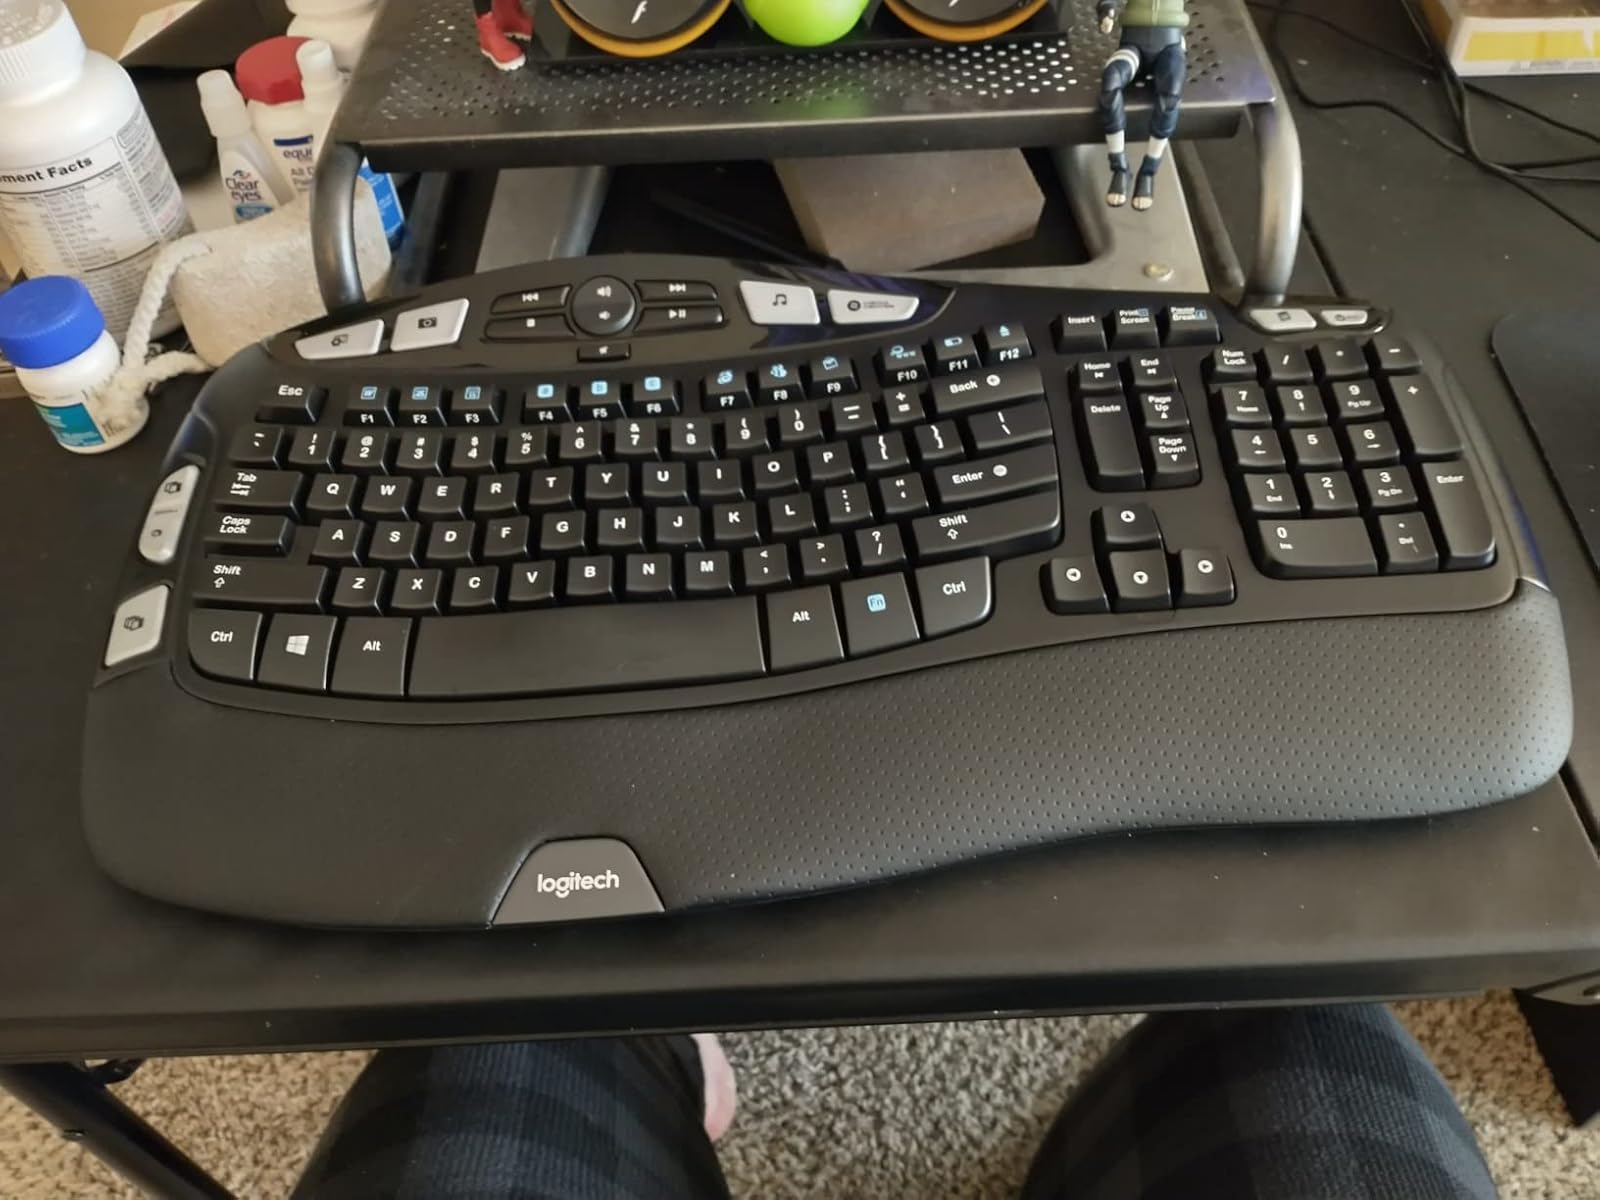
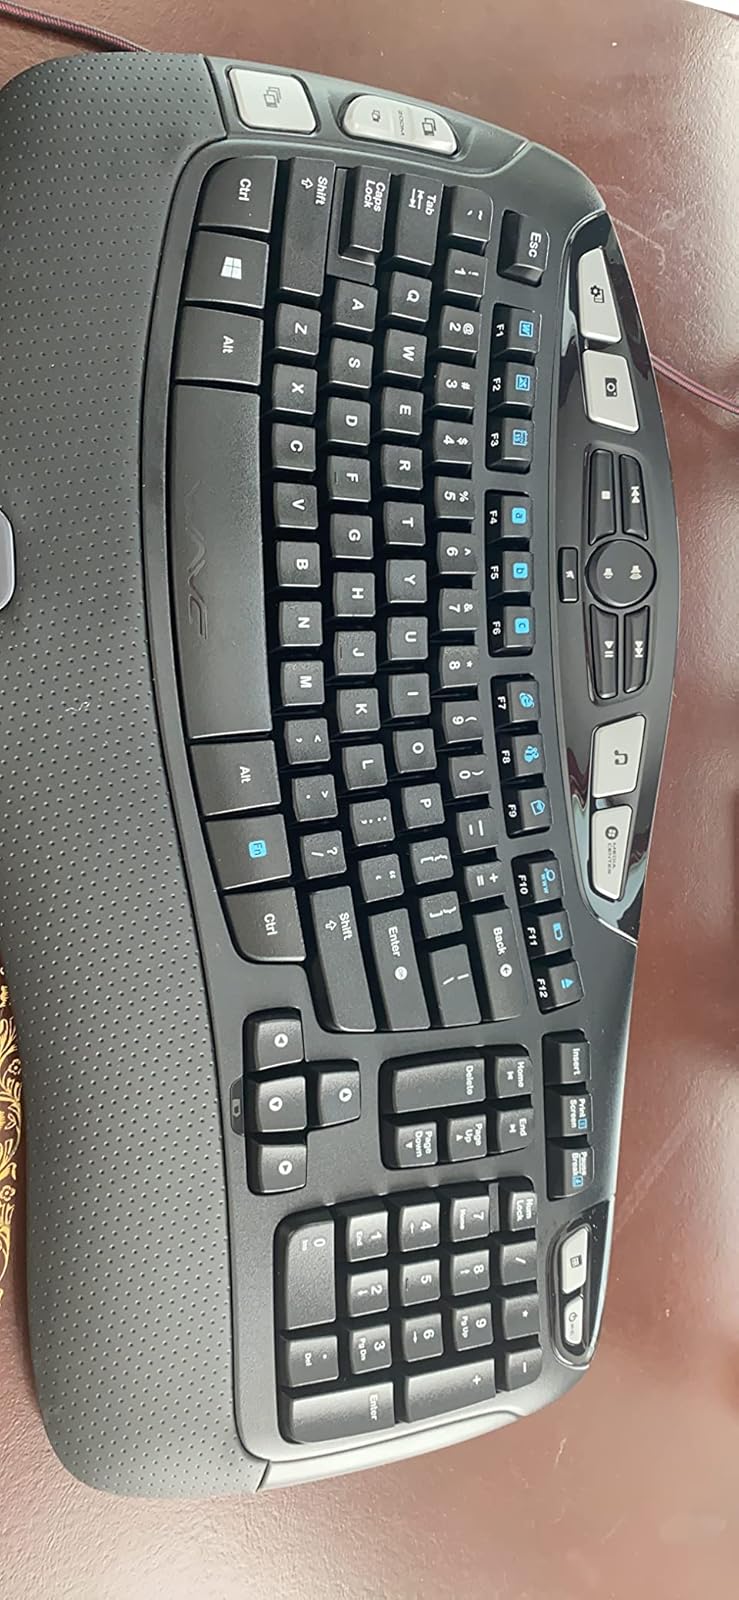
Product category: keyboard
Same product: yes